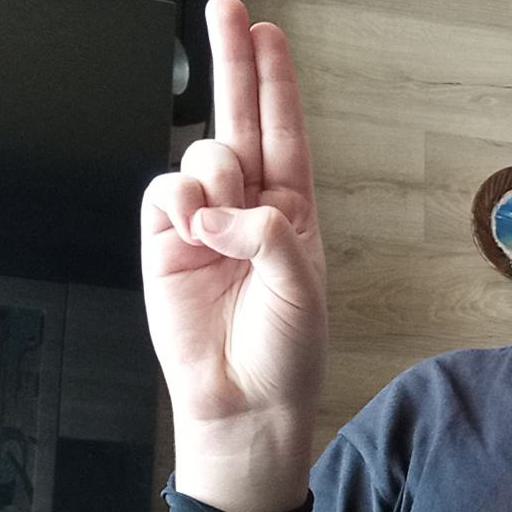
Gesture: two_up